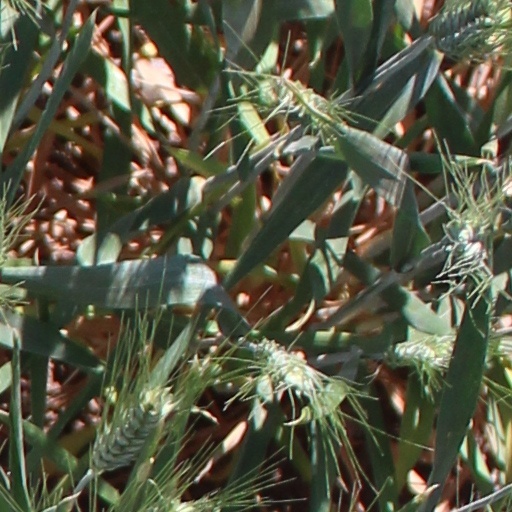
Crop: wheat